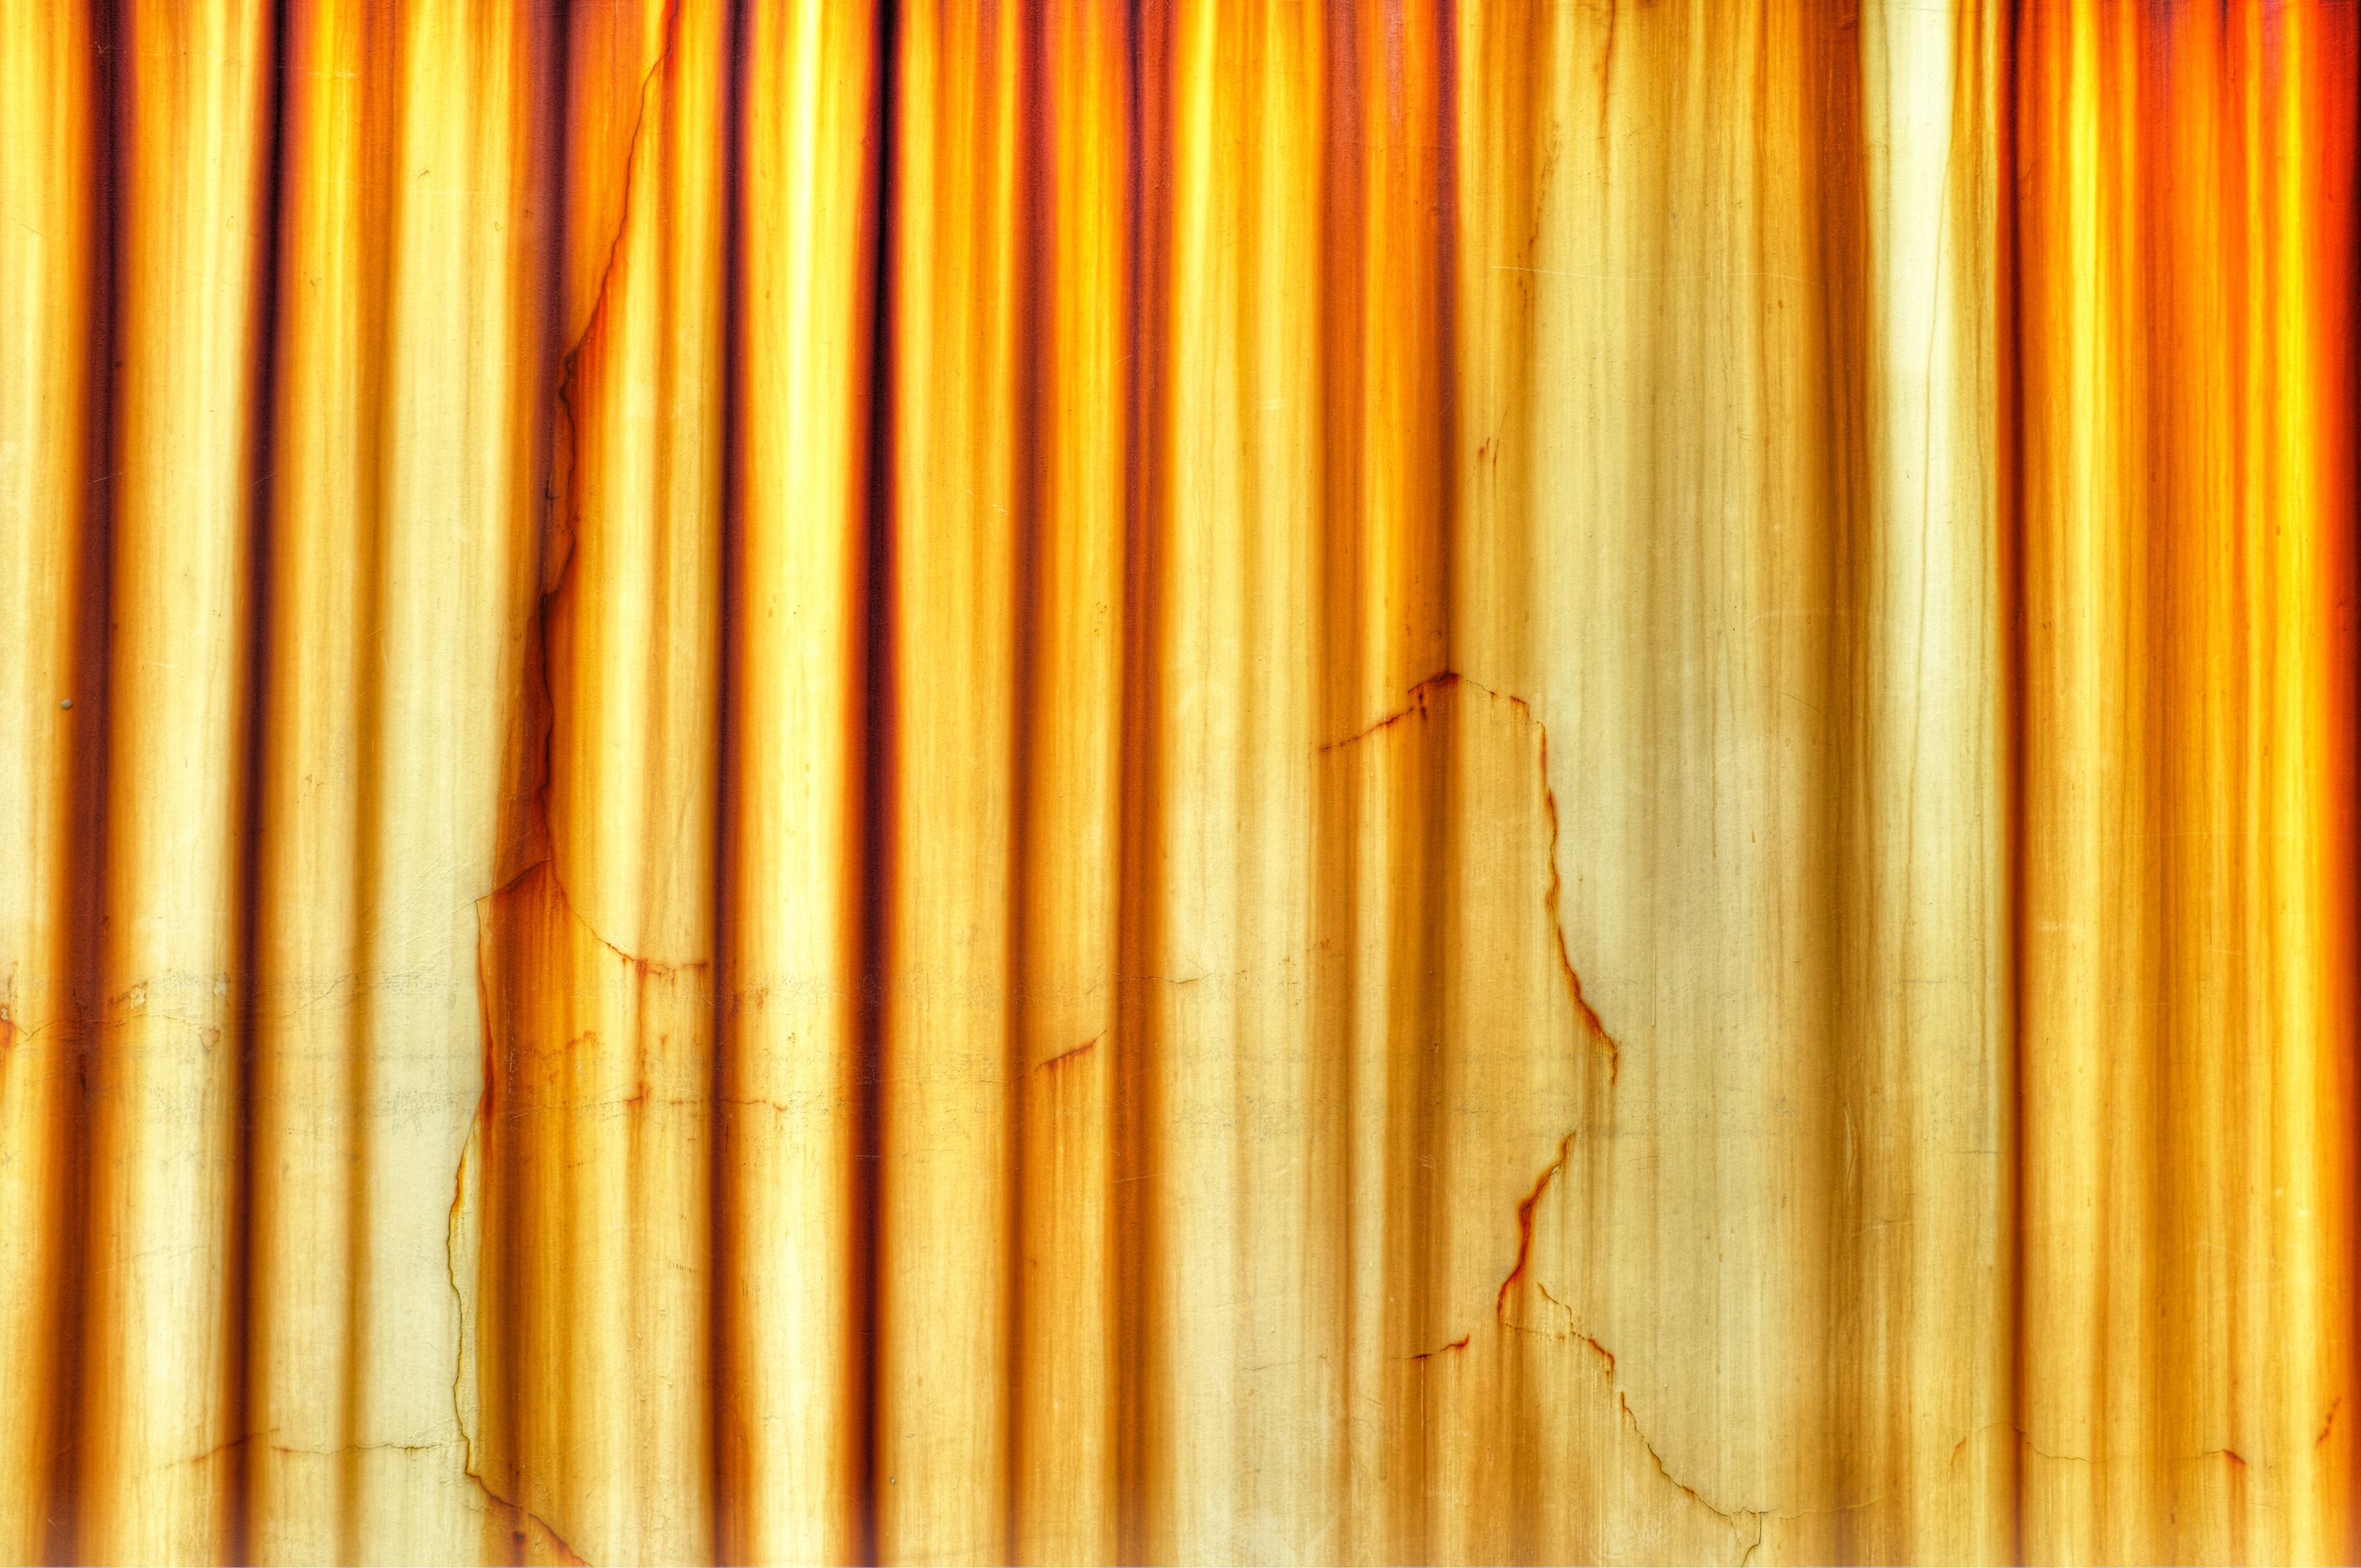
abstract, wood, sunlight, texture, line, curtain, yellow, decor, material, interior design, textile, window covering, window treatment, theater curtain